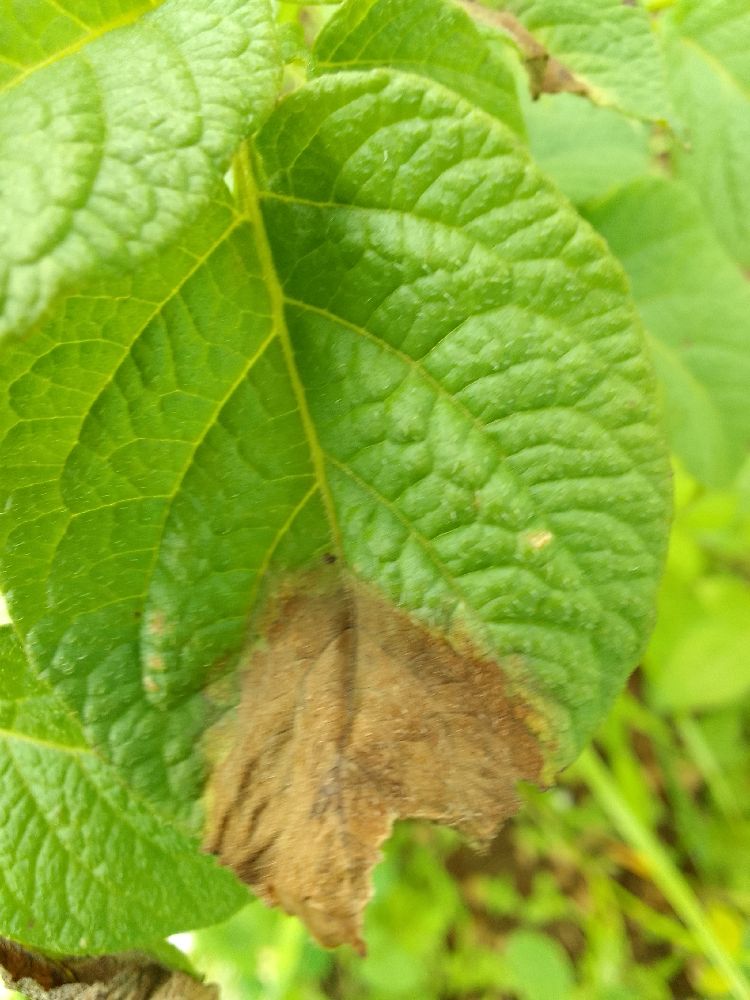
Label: Late blight